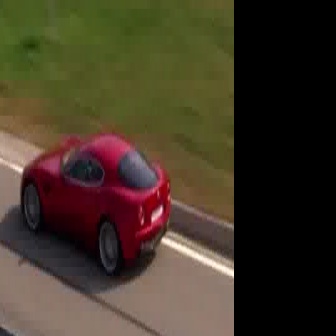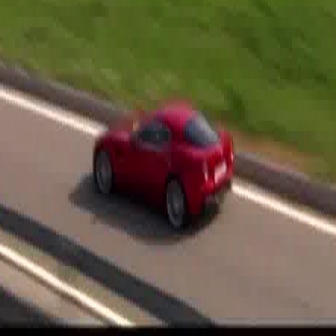
  Please identify the target specified by the bounding box [18,124,169,276] in the first image and locate it in the second image. Return the coordinates in [x_min,y_min,x_max,y_max] format.
Answer: [92,92,234,234]